Saint-Gervasy

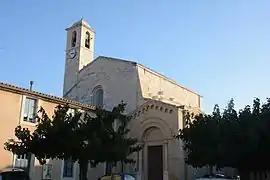
The church of Saint-Gervasy

Saint-Gervasy is a commune in the Gard department in southern France.